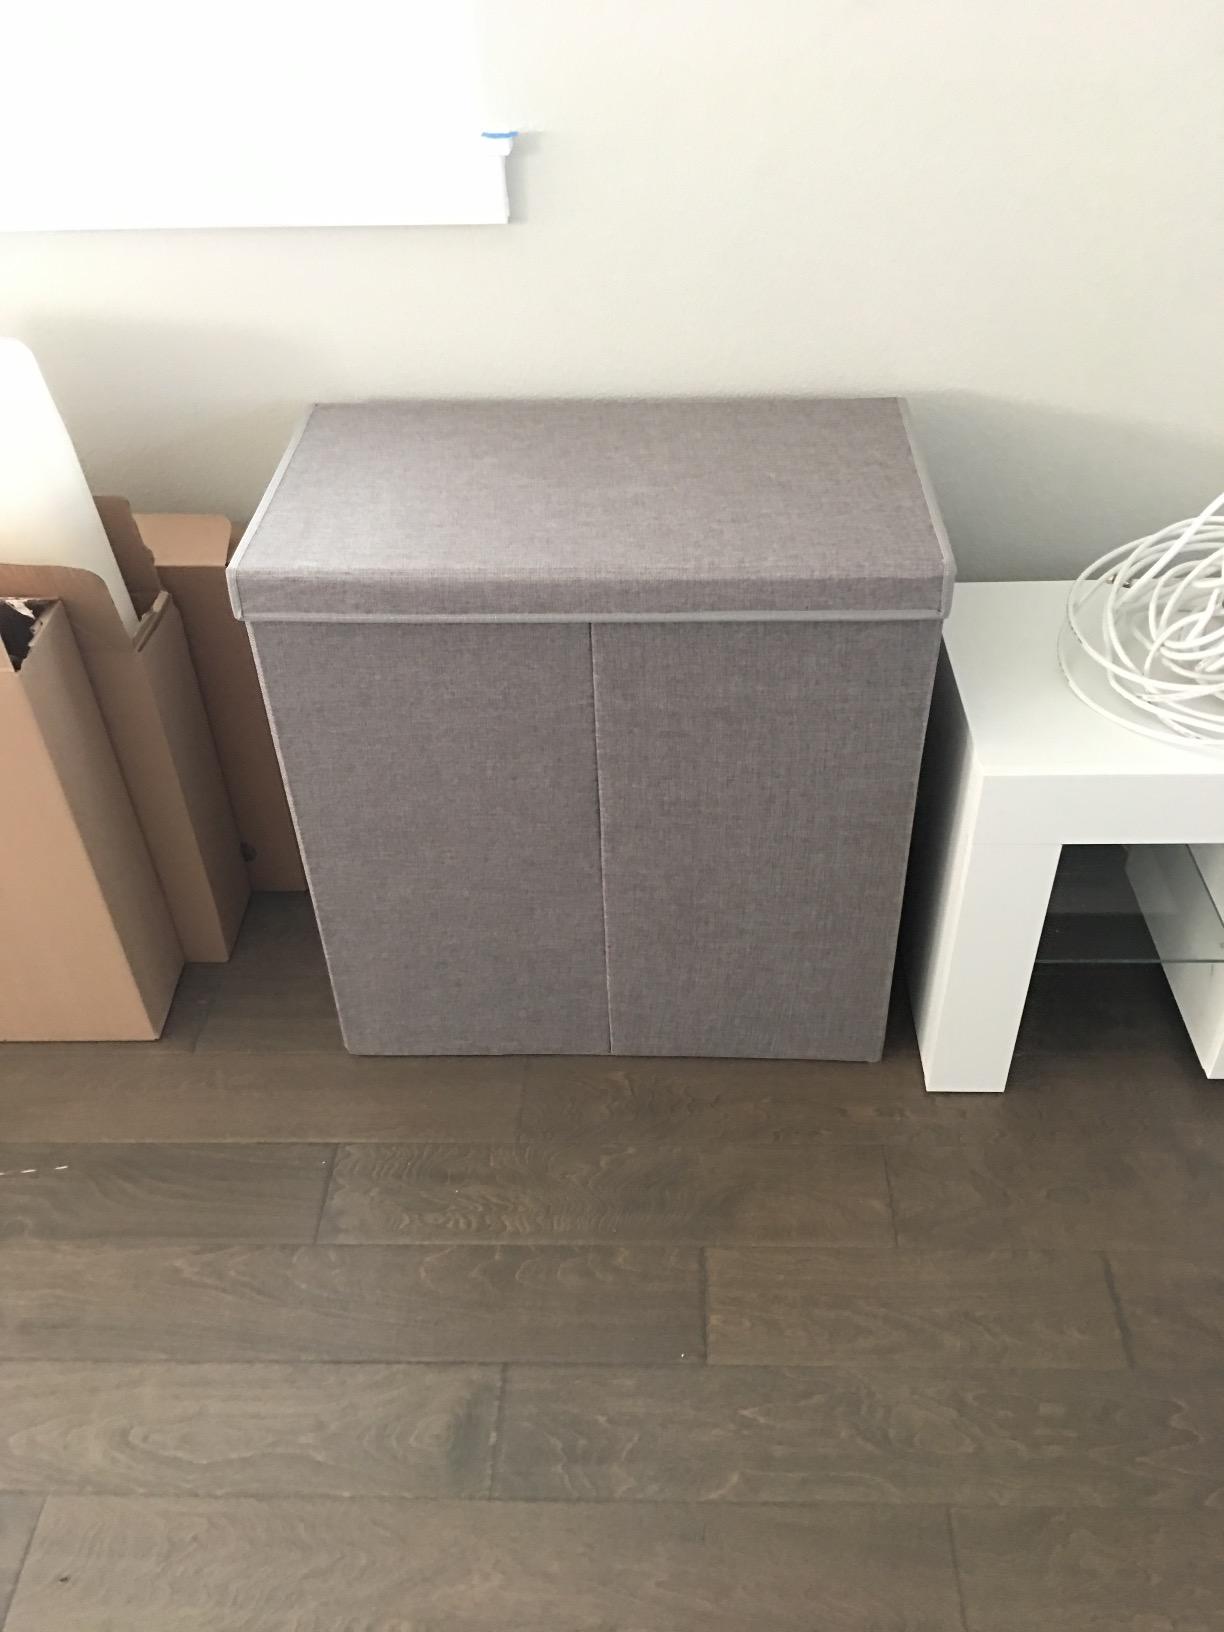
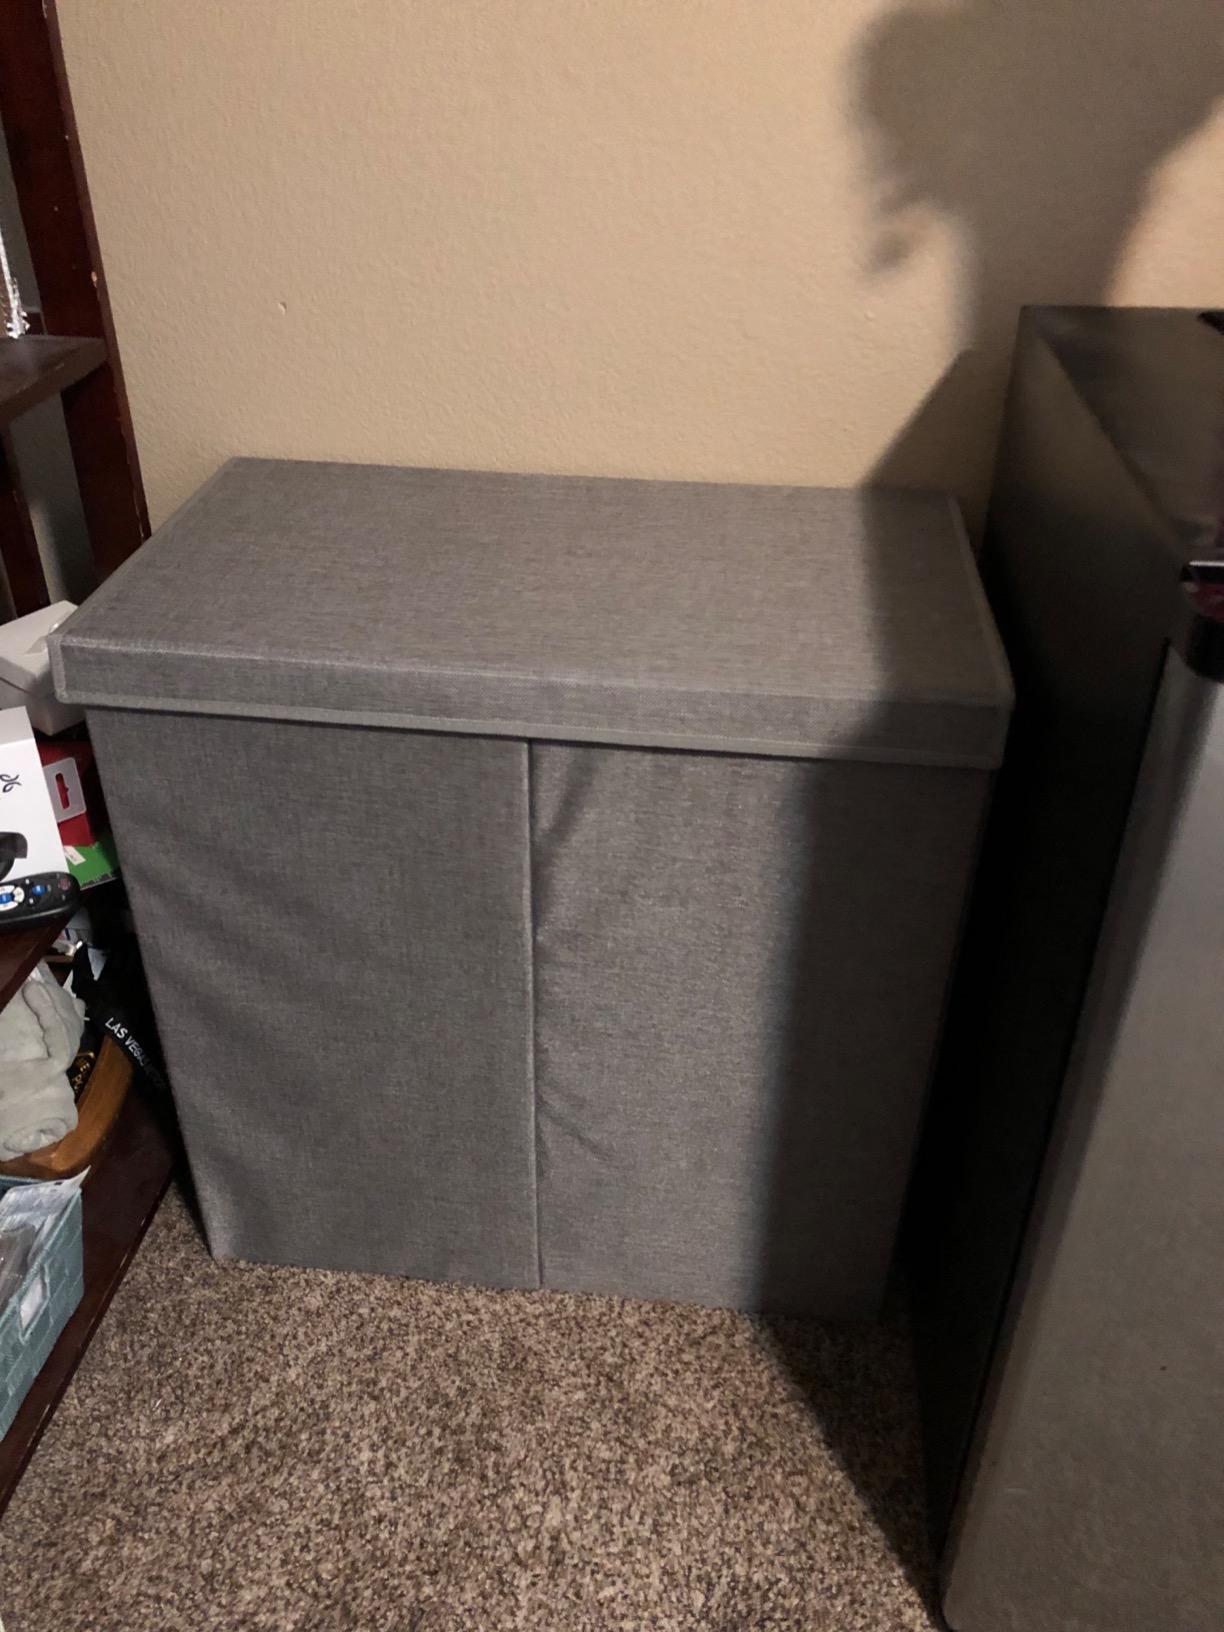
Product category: items_hamper
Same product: yes